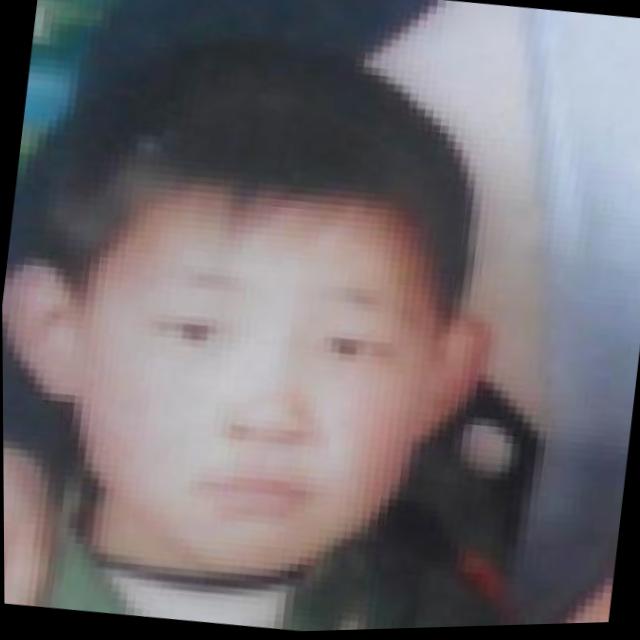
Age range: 0-12